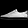
Label: Sneaker